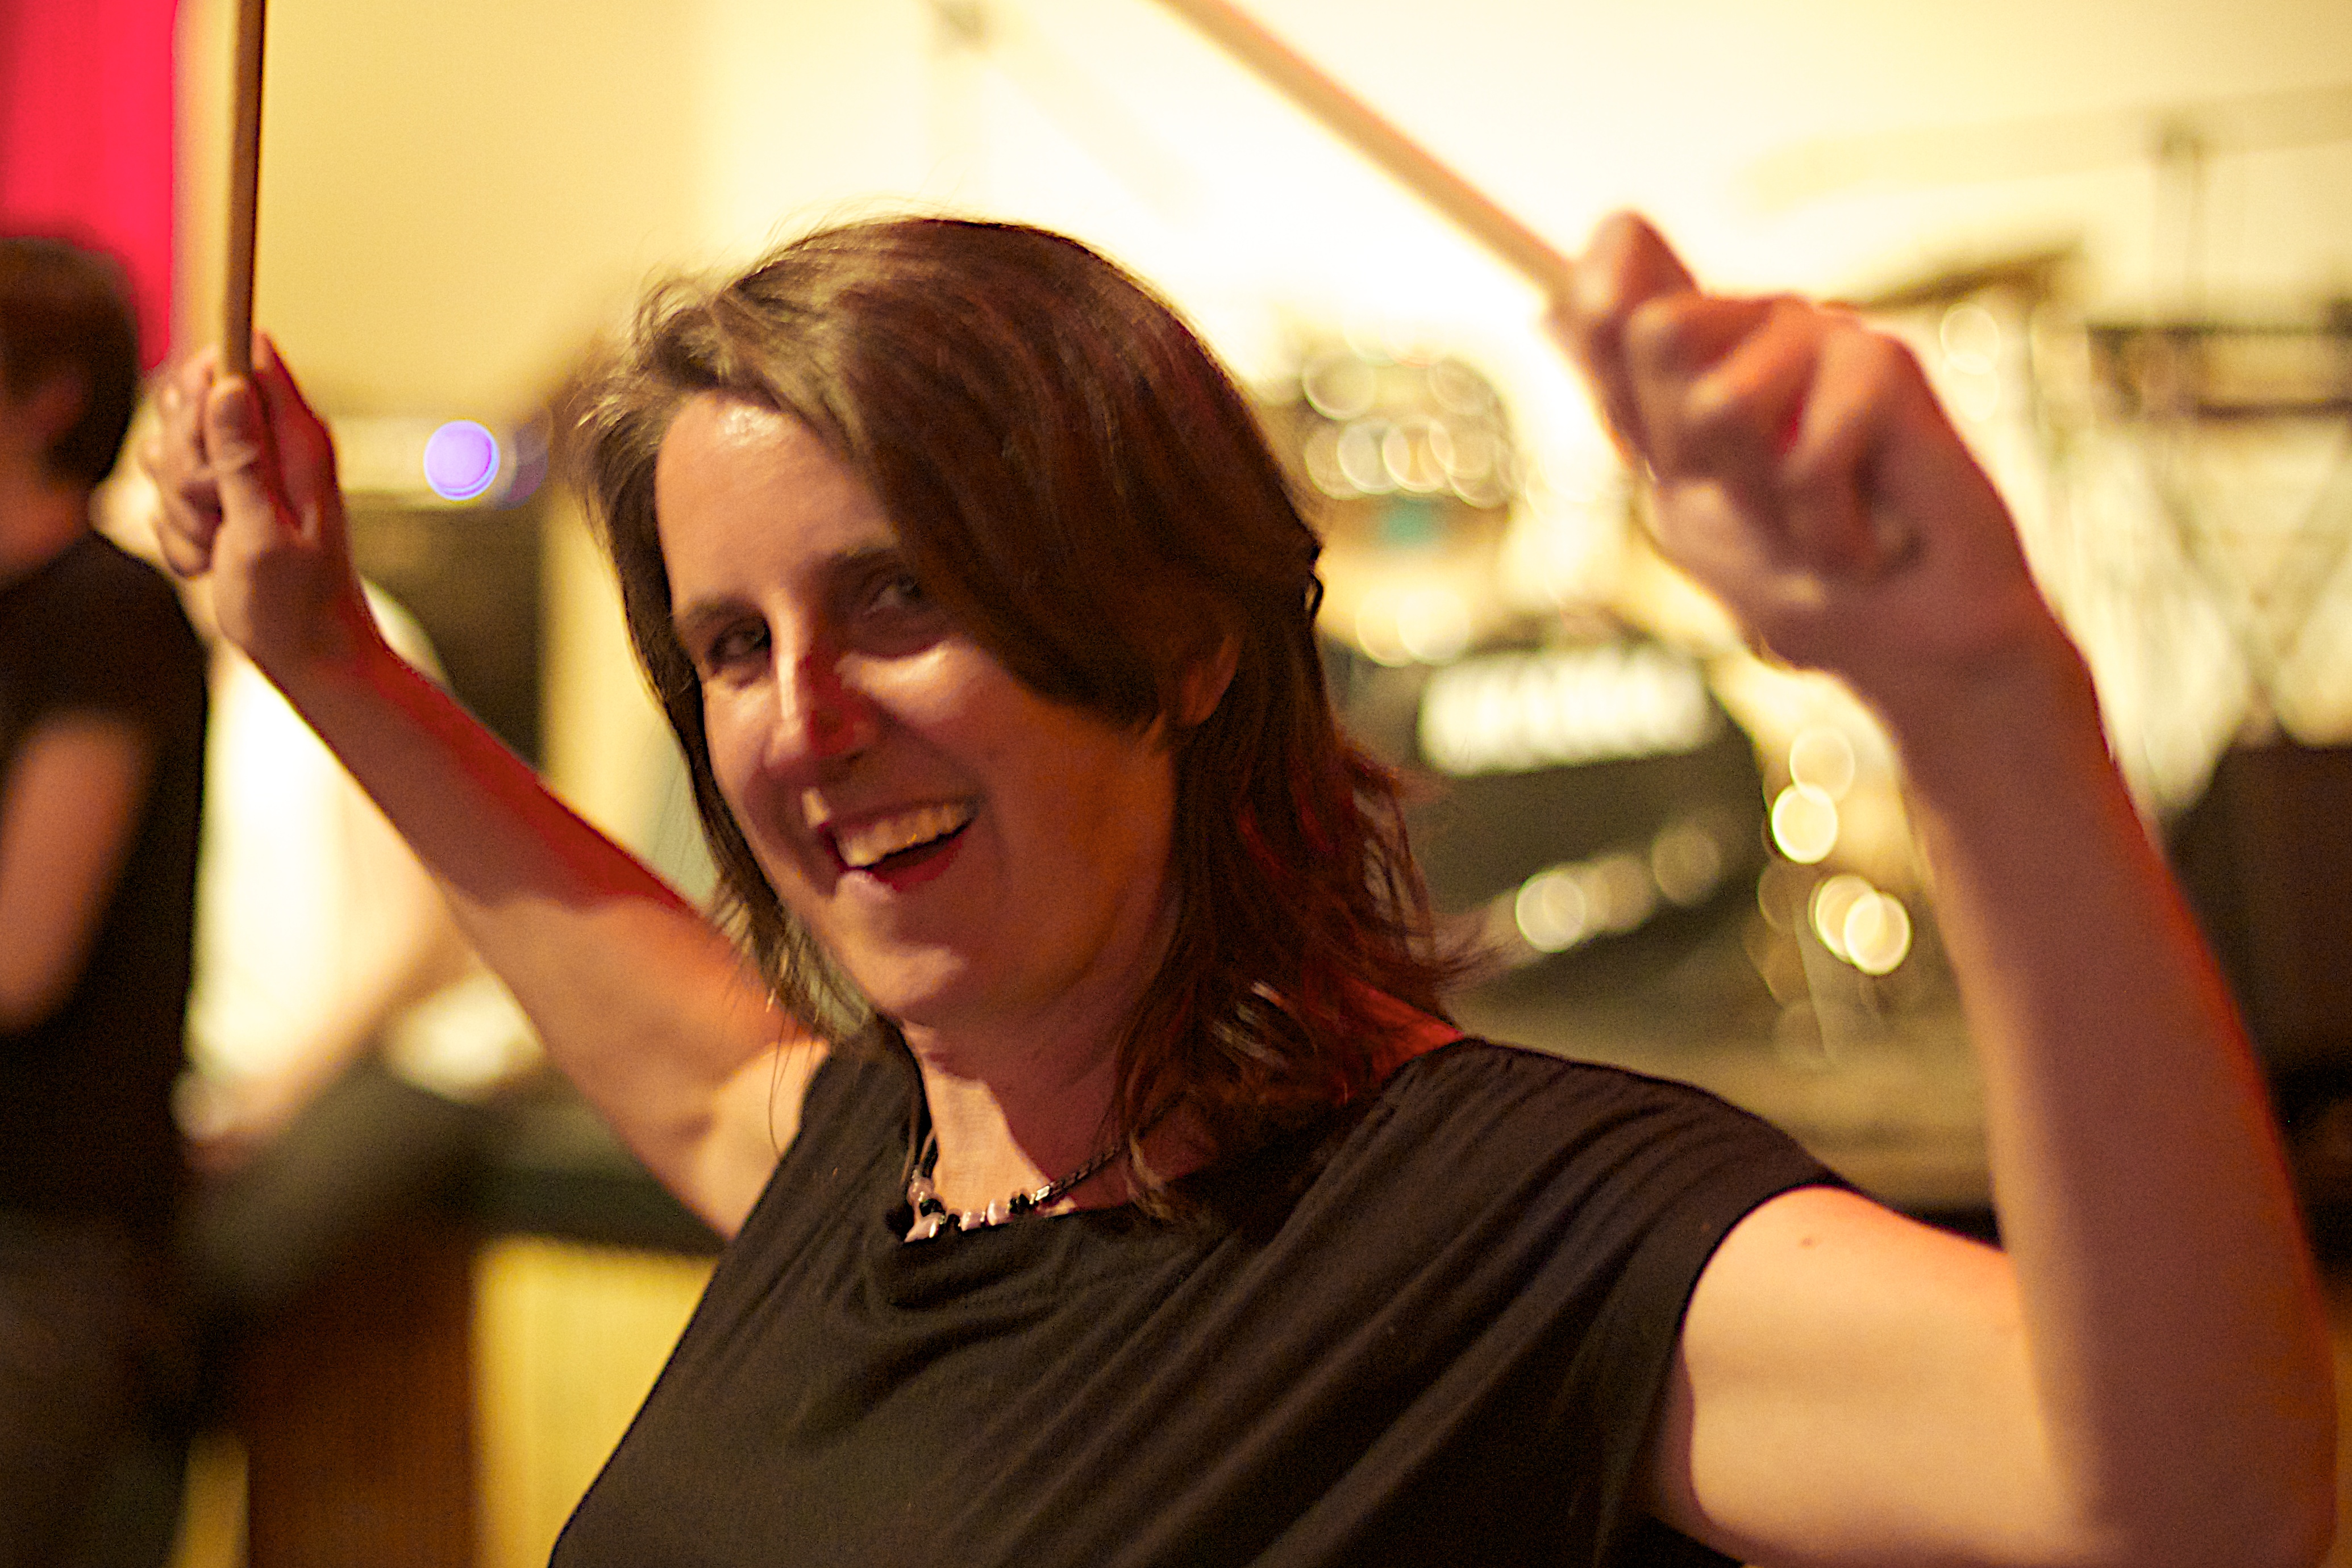
singing